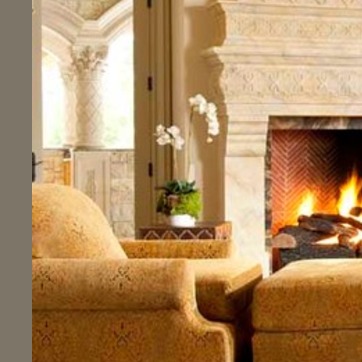
Material: foliage